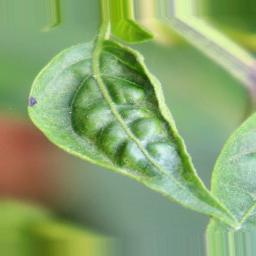
Label: mites_and_trips